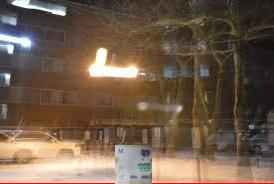
Denominación: 1000